Francis Boott (composer)

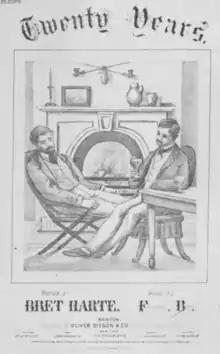
Twenty Years. Words by Bret Harte, music by F-. B-. [Francis Boott]. Boston, Oliver Ditson & Co., 1871

Francis Boott (June 24, 1813 in Boston, Massachusetts – March 1, 1904 in Cambridge, Massachusetts) was an American classical music composer of art songs and works for chorus.